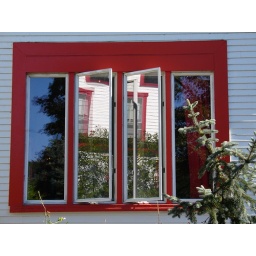
I liked the bright white reflections on these Shambhala-red windows at the Karme Choling center in the green mountains of Vermont